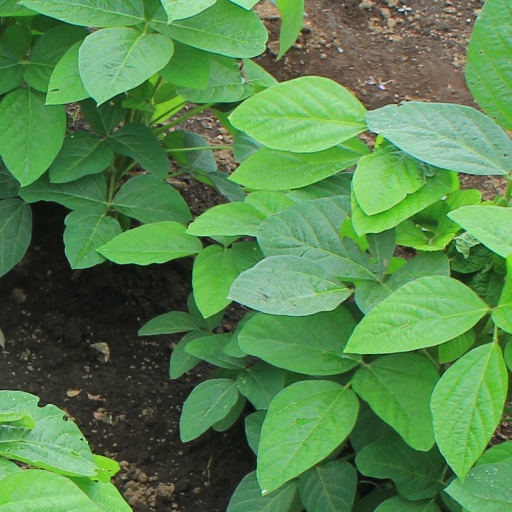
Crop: soybean